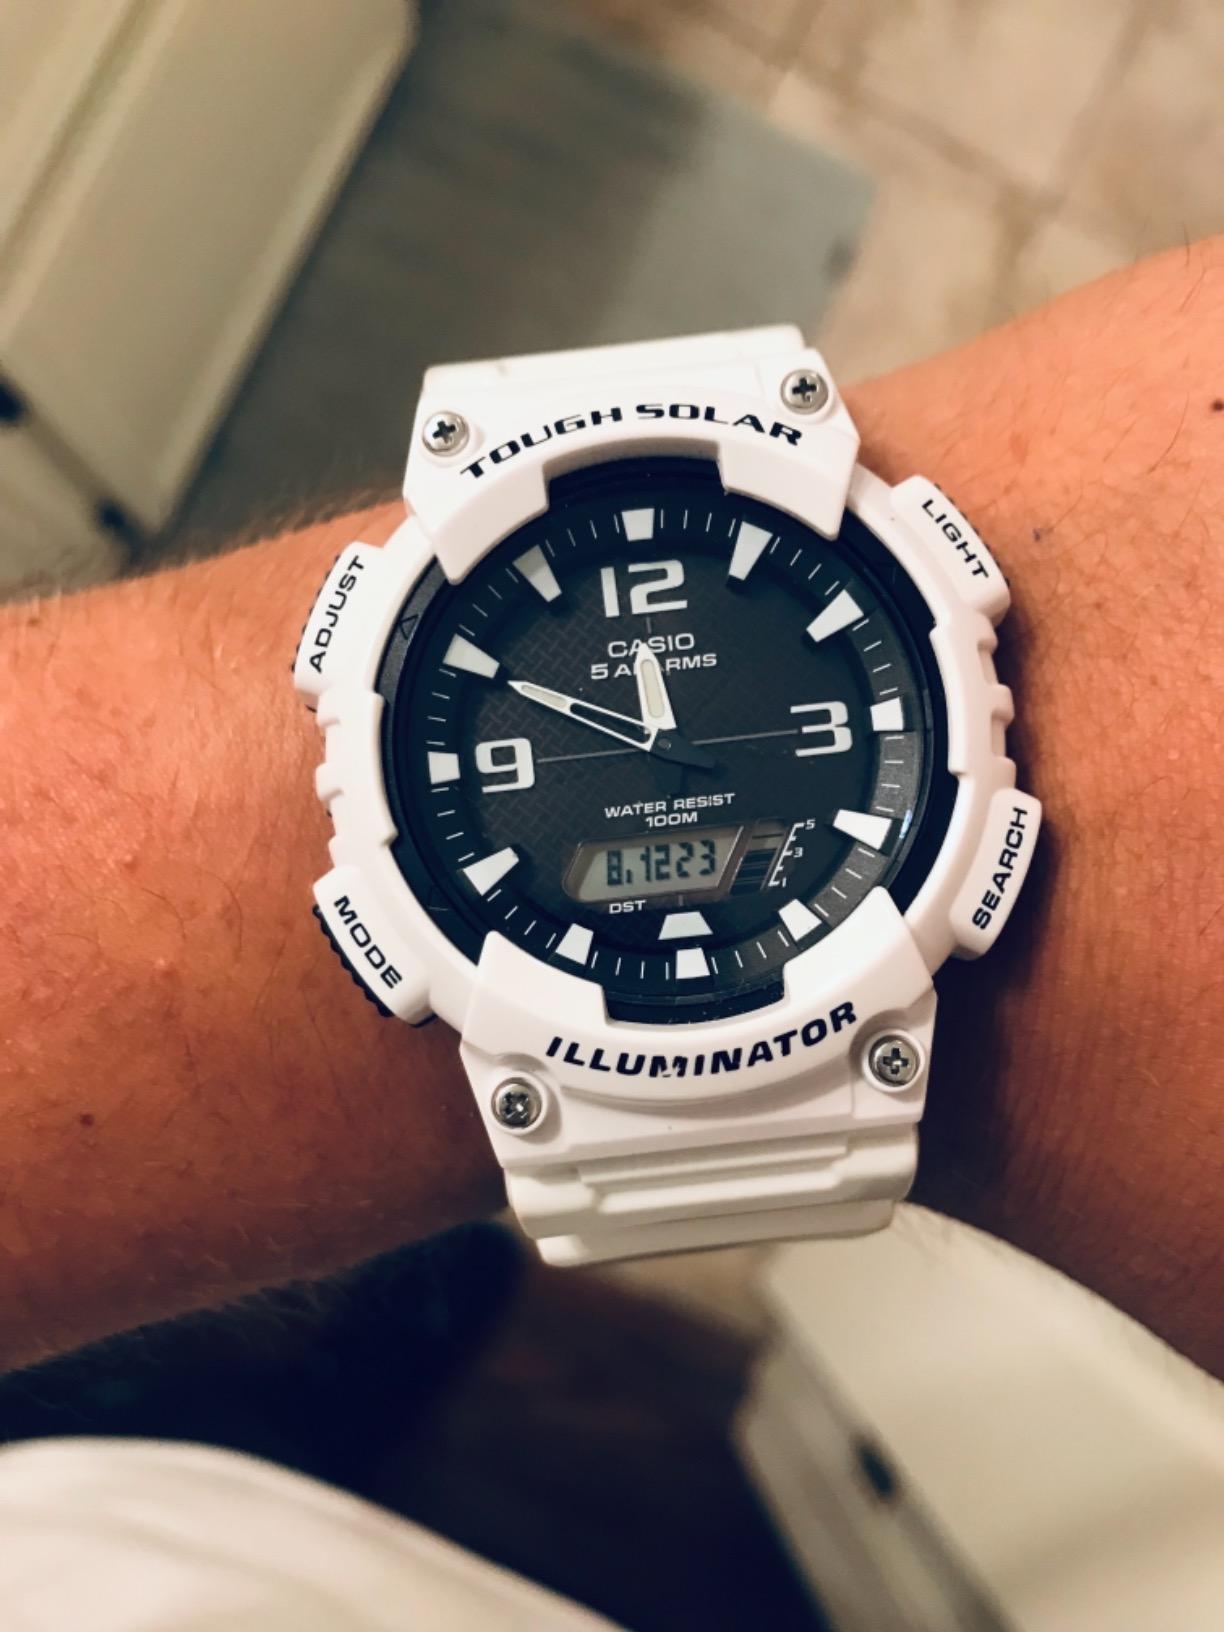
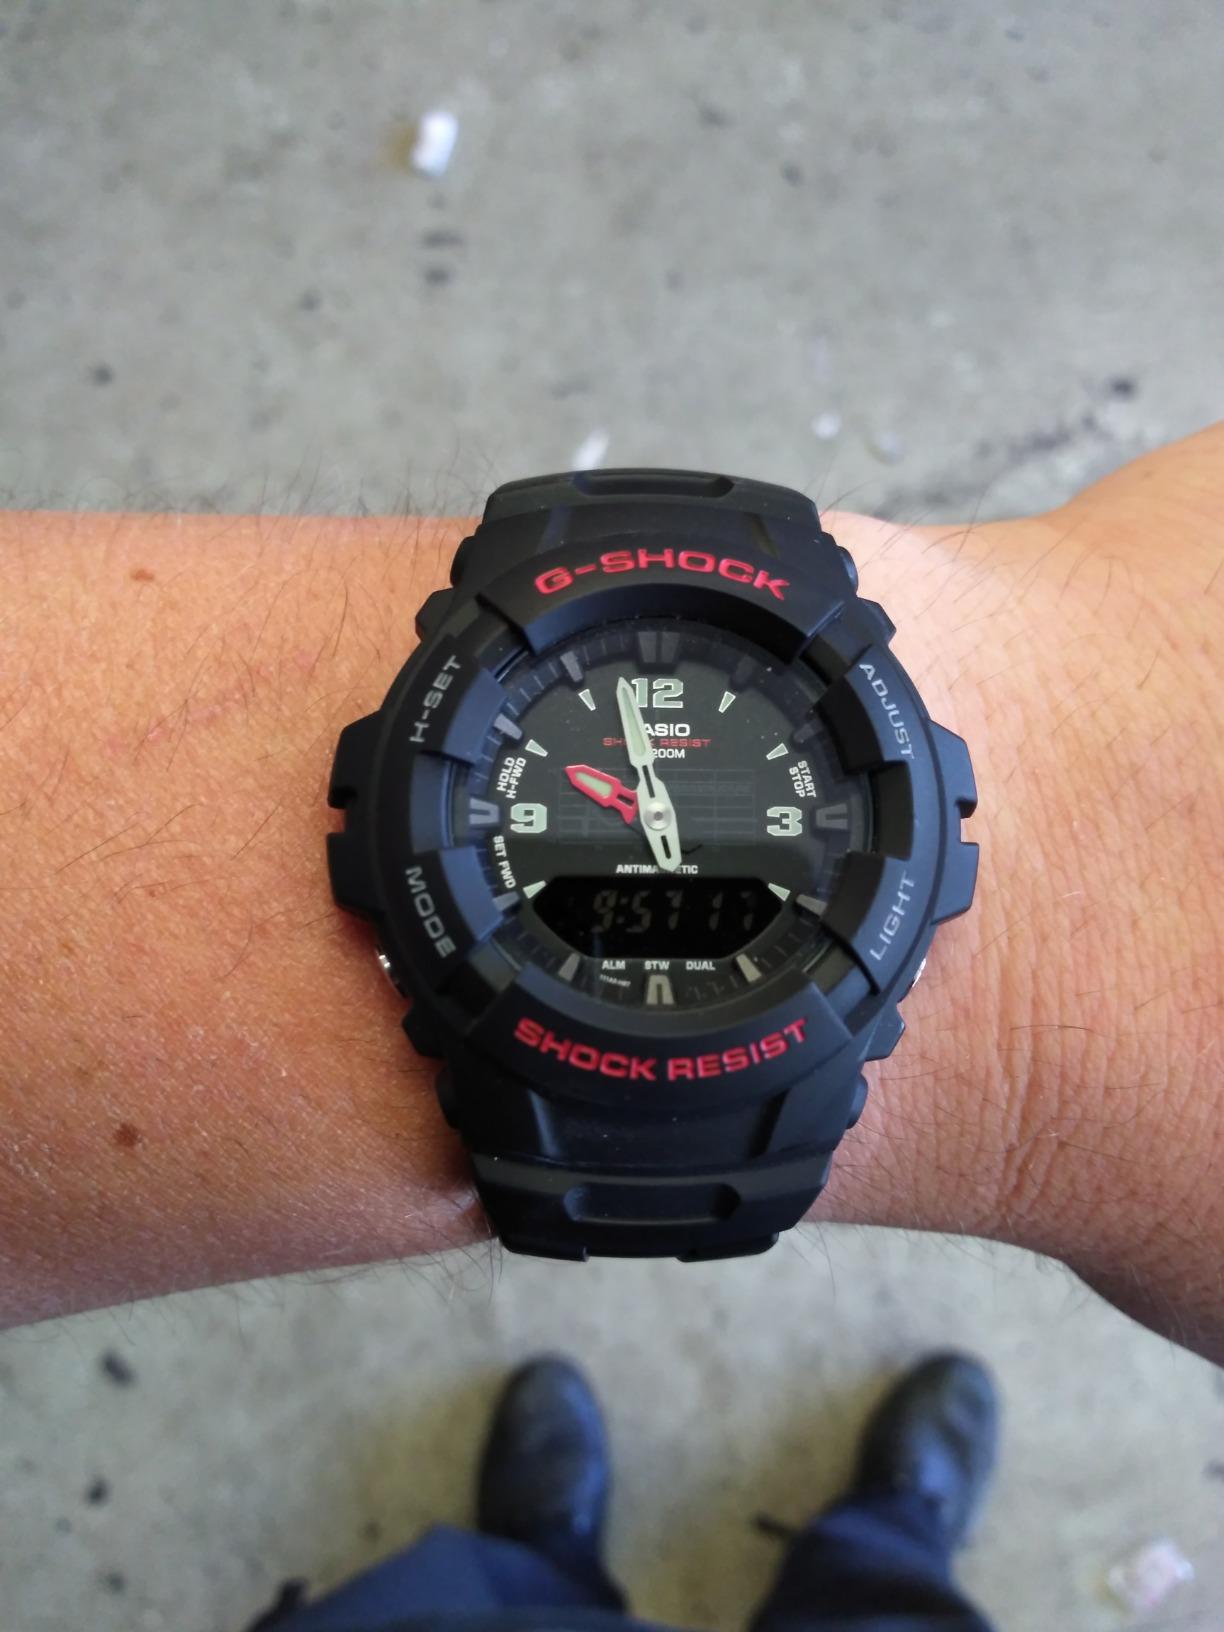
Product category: accessories_watch
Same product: no